Lake Shore Electric Railway

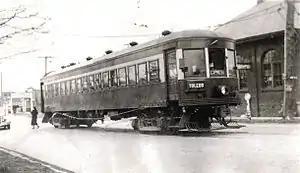
Lake Shore Electric Railway Car #168 stopping at the interurban station in Vermilion, Ohio in 1936.

The LSE went into bankruptcy on October 5, 1932. It continued operation under court-ordered receivership until abandonment. As its passenger business waned with the increasing number of private automobiles on paved roads and the effects of the Depression, it outlasted most connecting interurban lines by concentrating on freight business. LSE had developed a marginally profitable freight service interchanging with the Cincinnati and Lake Erie Railroad at Toledo to deliver less-than-carload (LCL) freight from southern Ohio factories to Cleveland. The C&LE traction freights continued through Toledo to Cleveland on LSE trackage, operating on a tight overnight schedule; they could thus provide next day delivery, whereas competing steam railroads would take at least two days longer. LSE also introduced an early intermodal service called the "Railwagon" that enabled truck trailers to load on a specially designed flatcar without the need for a loading ramp or crane. Bureaucratic delays by Ohio motor carrier regulators doomed the service.